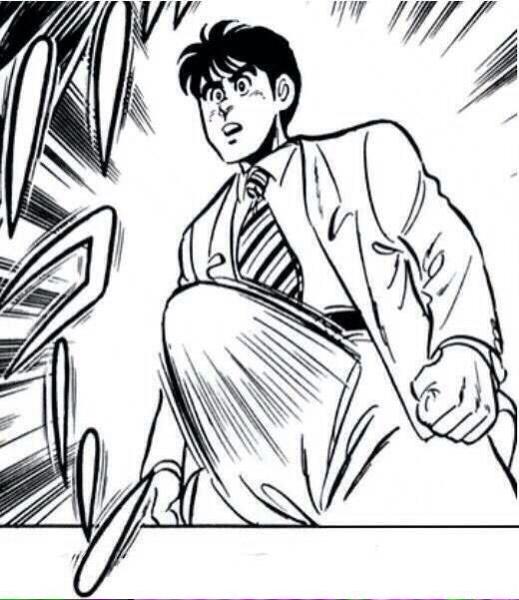
回答: 吉田沙保里のカンチョーに手加減はない